Hackesche Höfe

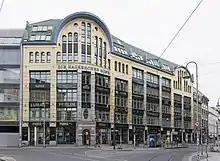
The Hackesche Höfe from Hackescher Markt

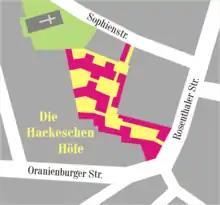
Plan of the complex

The Hackesche Höfe is a notable courtyard complex situated adjacent to the Hackescher Markt in the centre of Berlin. The complex consists of eight interconnected courtyards, accessed through a main arched entrance at number 40 Rosenthaler Straße.